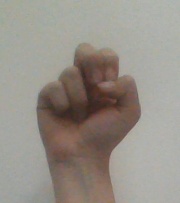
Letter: gaaf